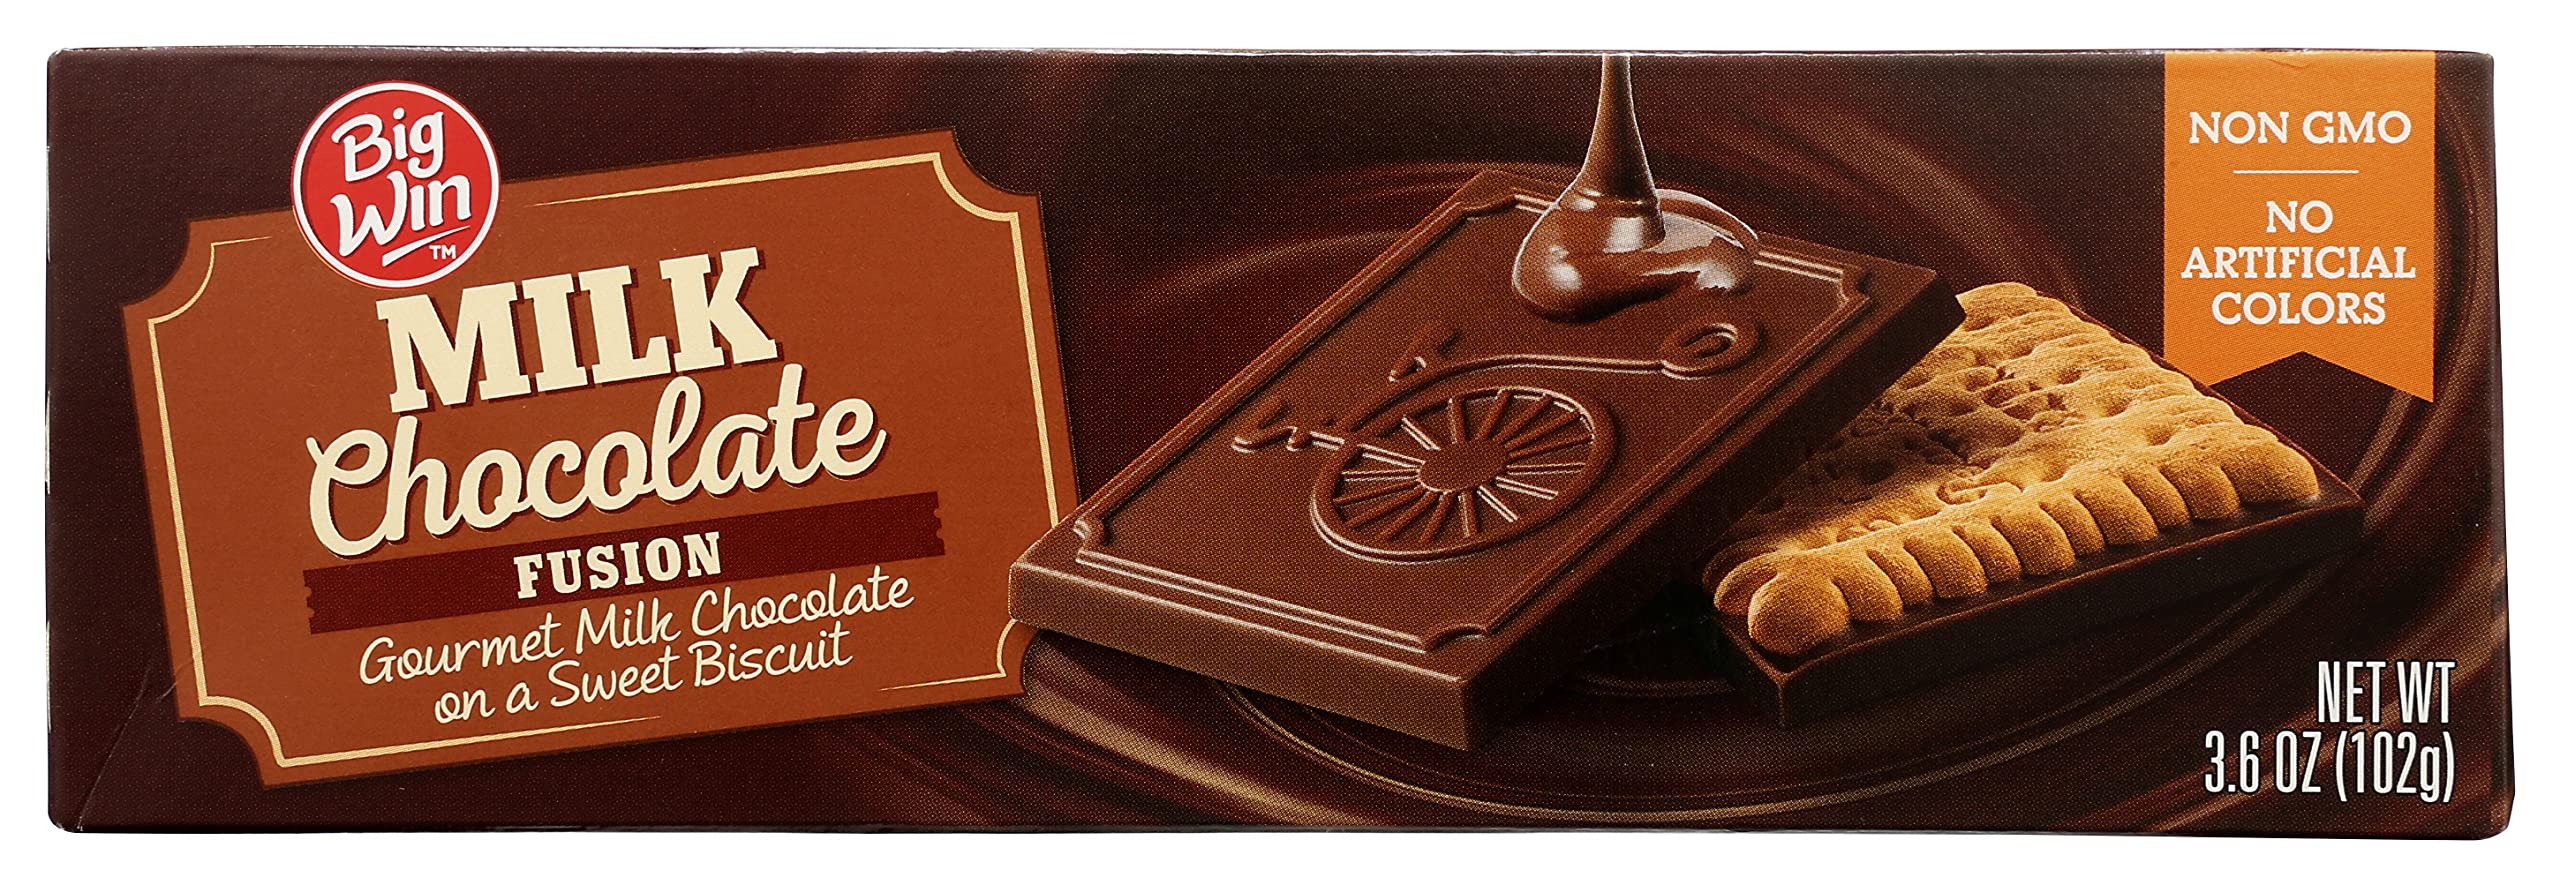
Item Name: Big Win, Milk Chocolate Fusion Cookies, 3.6 Ounce
Product Description: Chocolate Cookies
Value: 3.6
Unit: Ounce

Price: 2